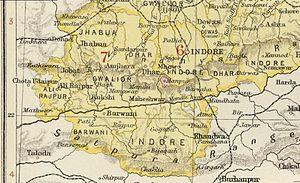
Barwani est un ancien État princier des Indes. Il fut gouvernée par des ranas jusqu'en 1948 puis intégré au Madhya Bharat puis au Madhya Pradesh.